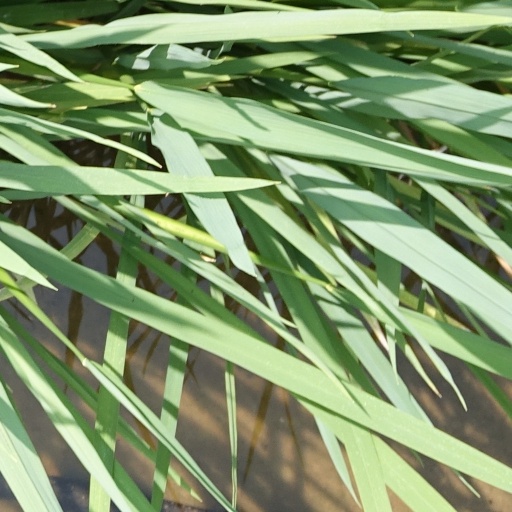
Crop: rice